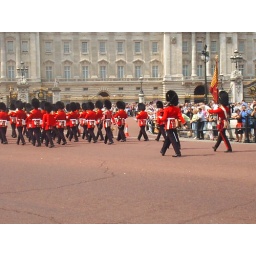
Yes, they are the ones in red and black. And the building in the background is the Buckingham Palace (of course!)